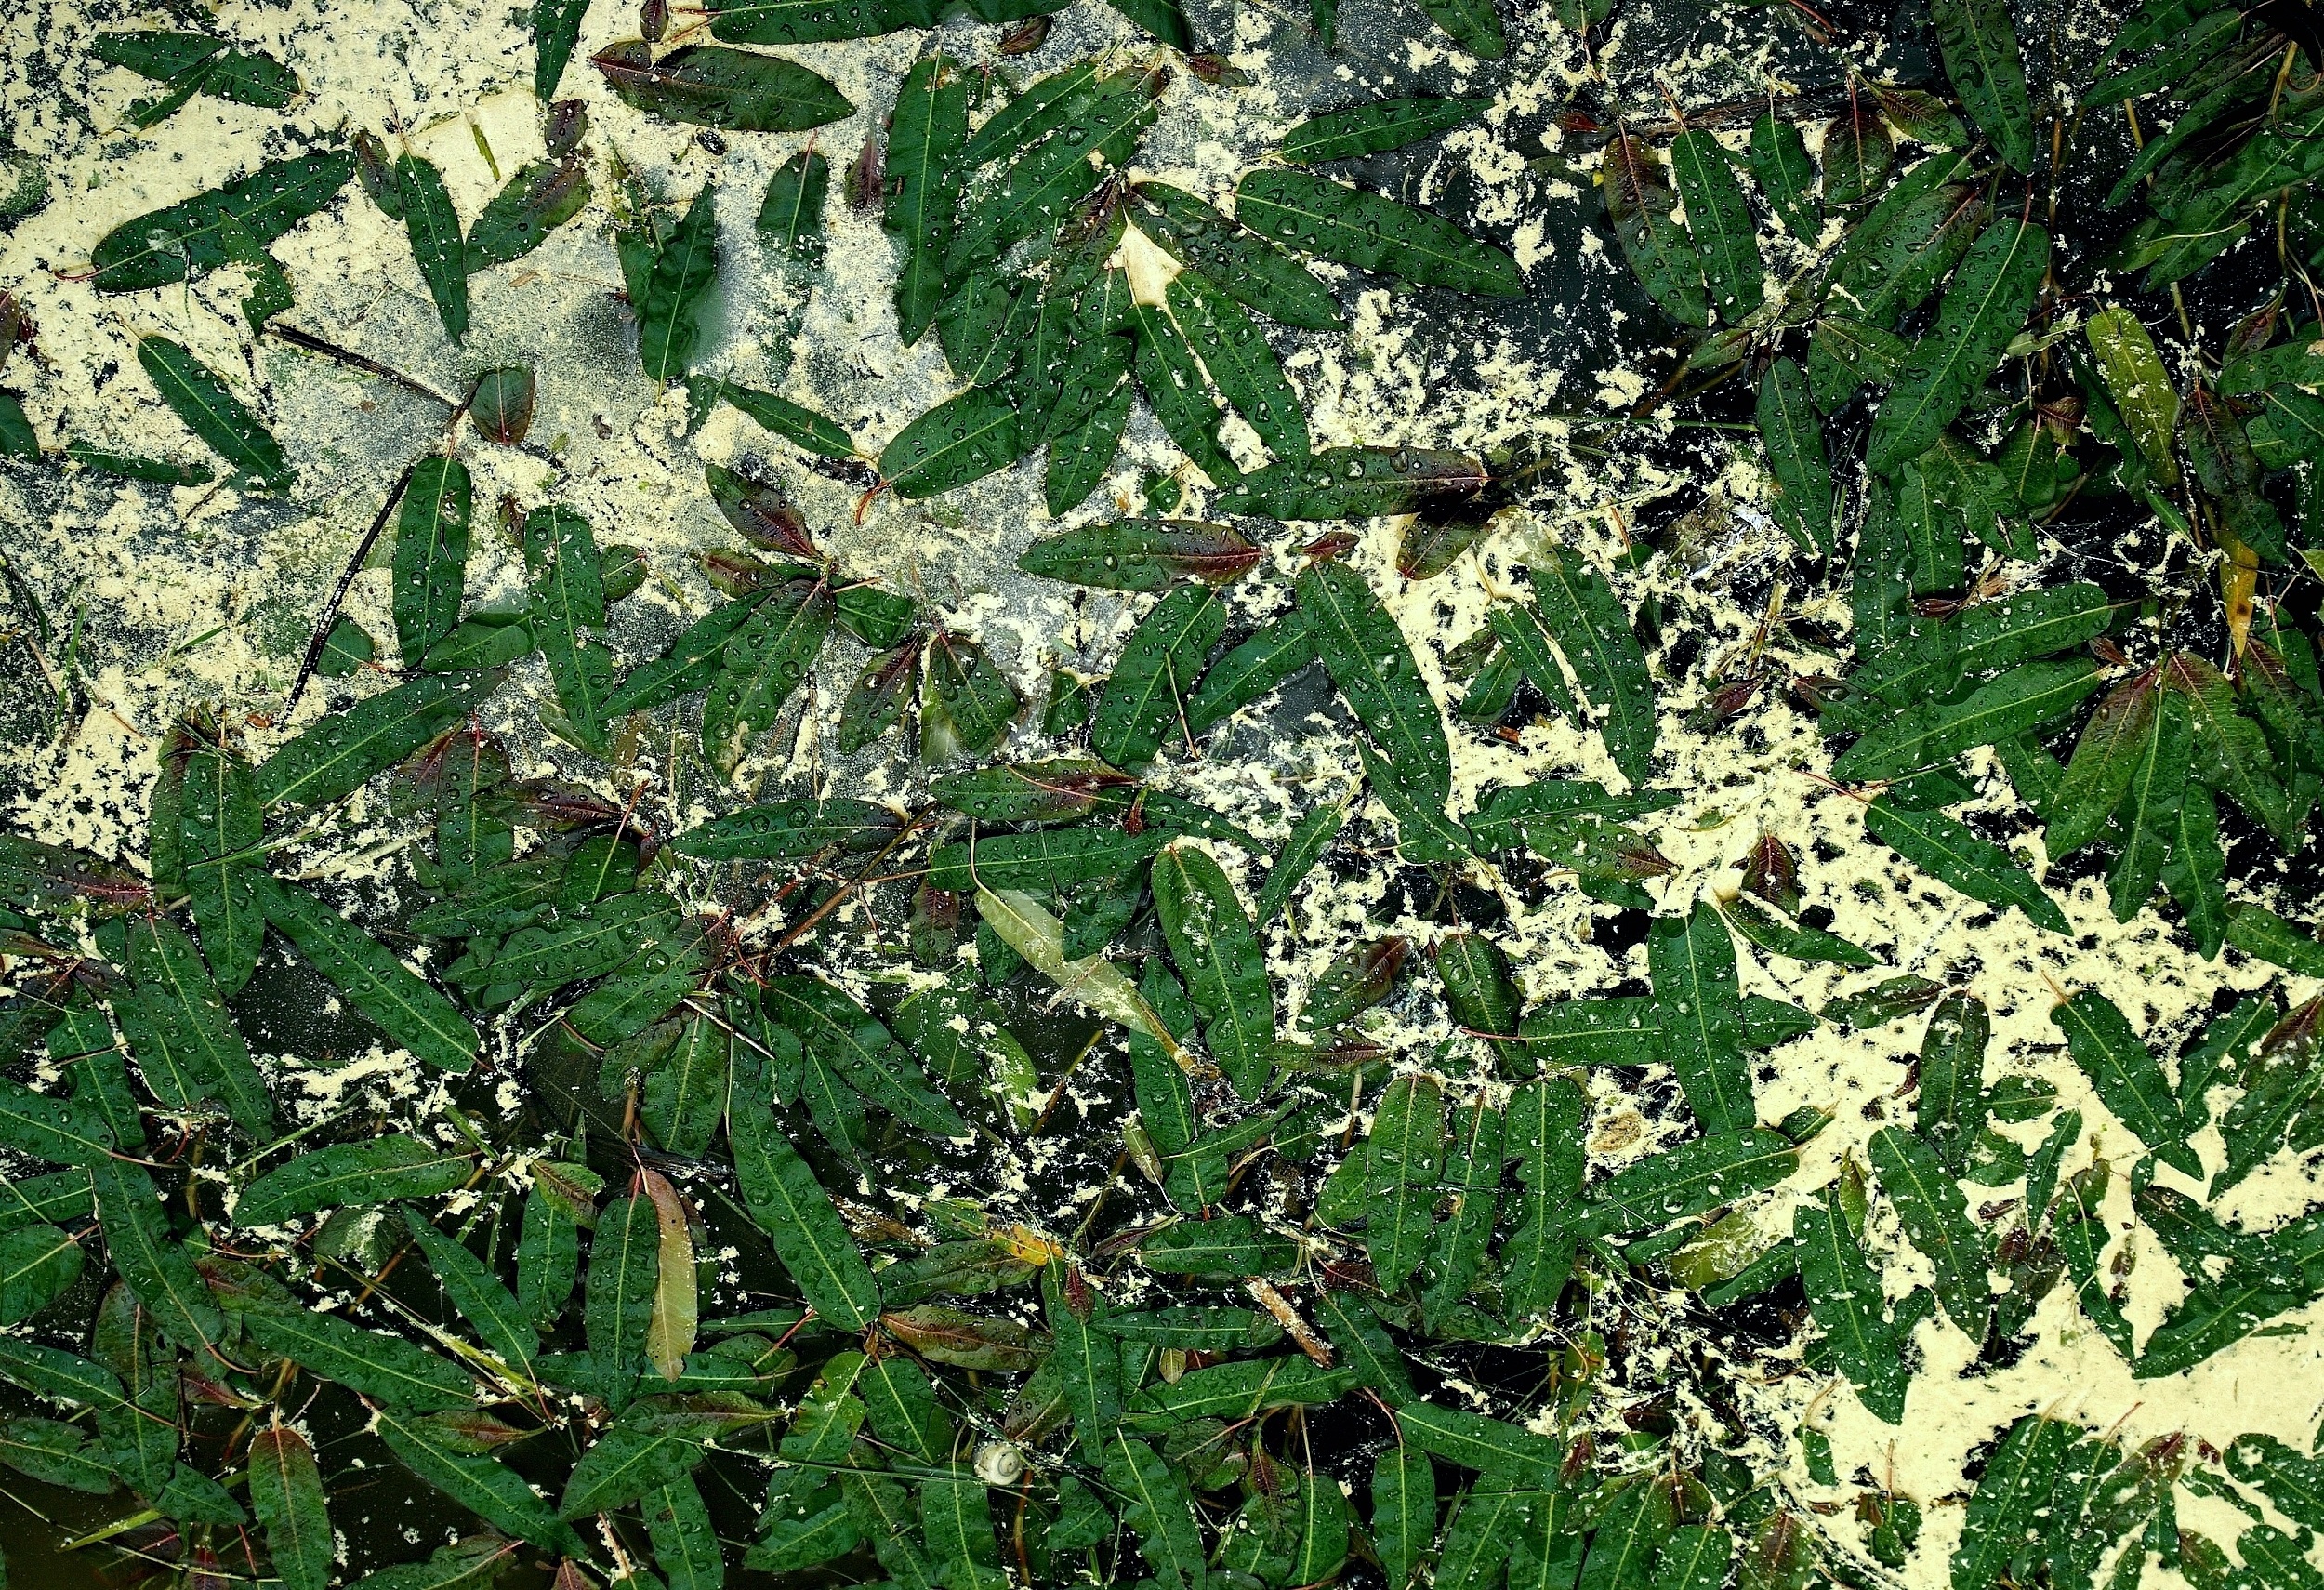
tree, water, nature, forest, branch, blossom, plant, leaf, flower, lake, pond, swim, green, produce, evergreen, dirty, botany, garden, flora, wildflower, shrub, danger, toxic, garbage, pollution, the environment, flowering plant, contaminated, scrap heap, the destruction of the, sludge, woody plant, land plant